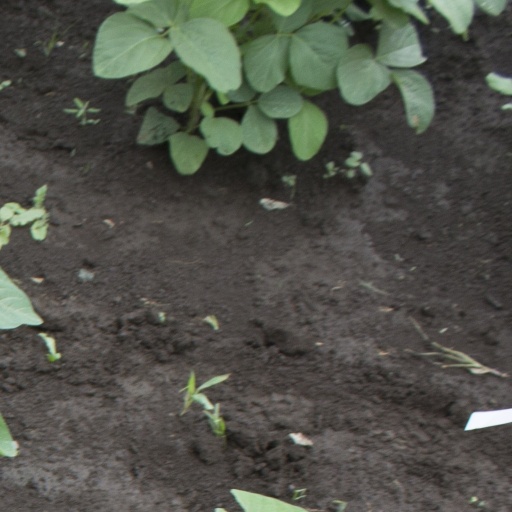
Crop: soybean